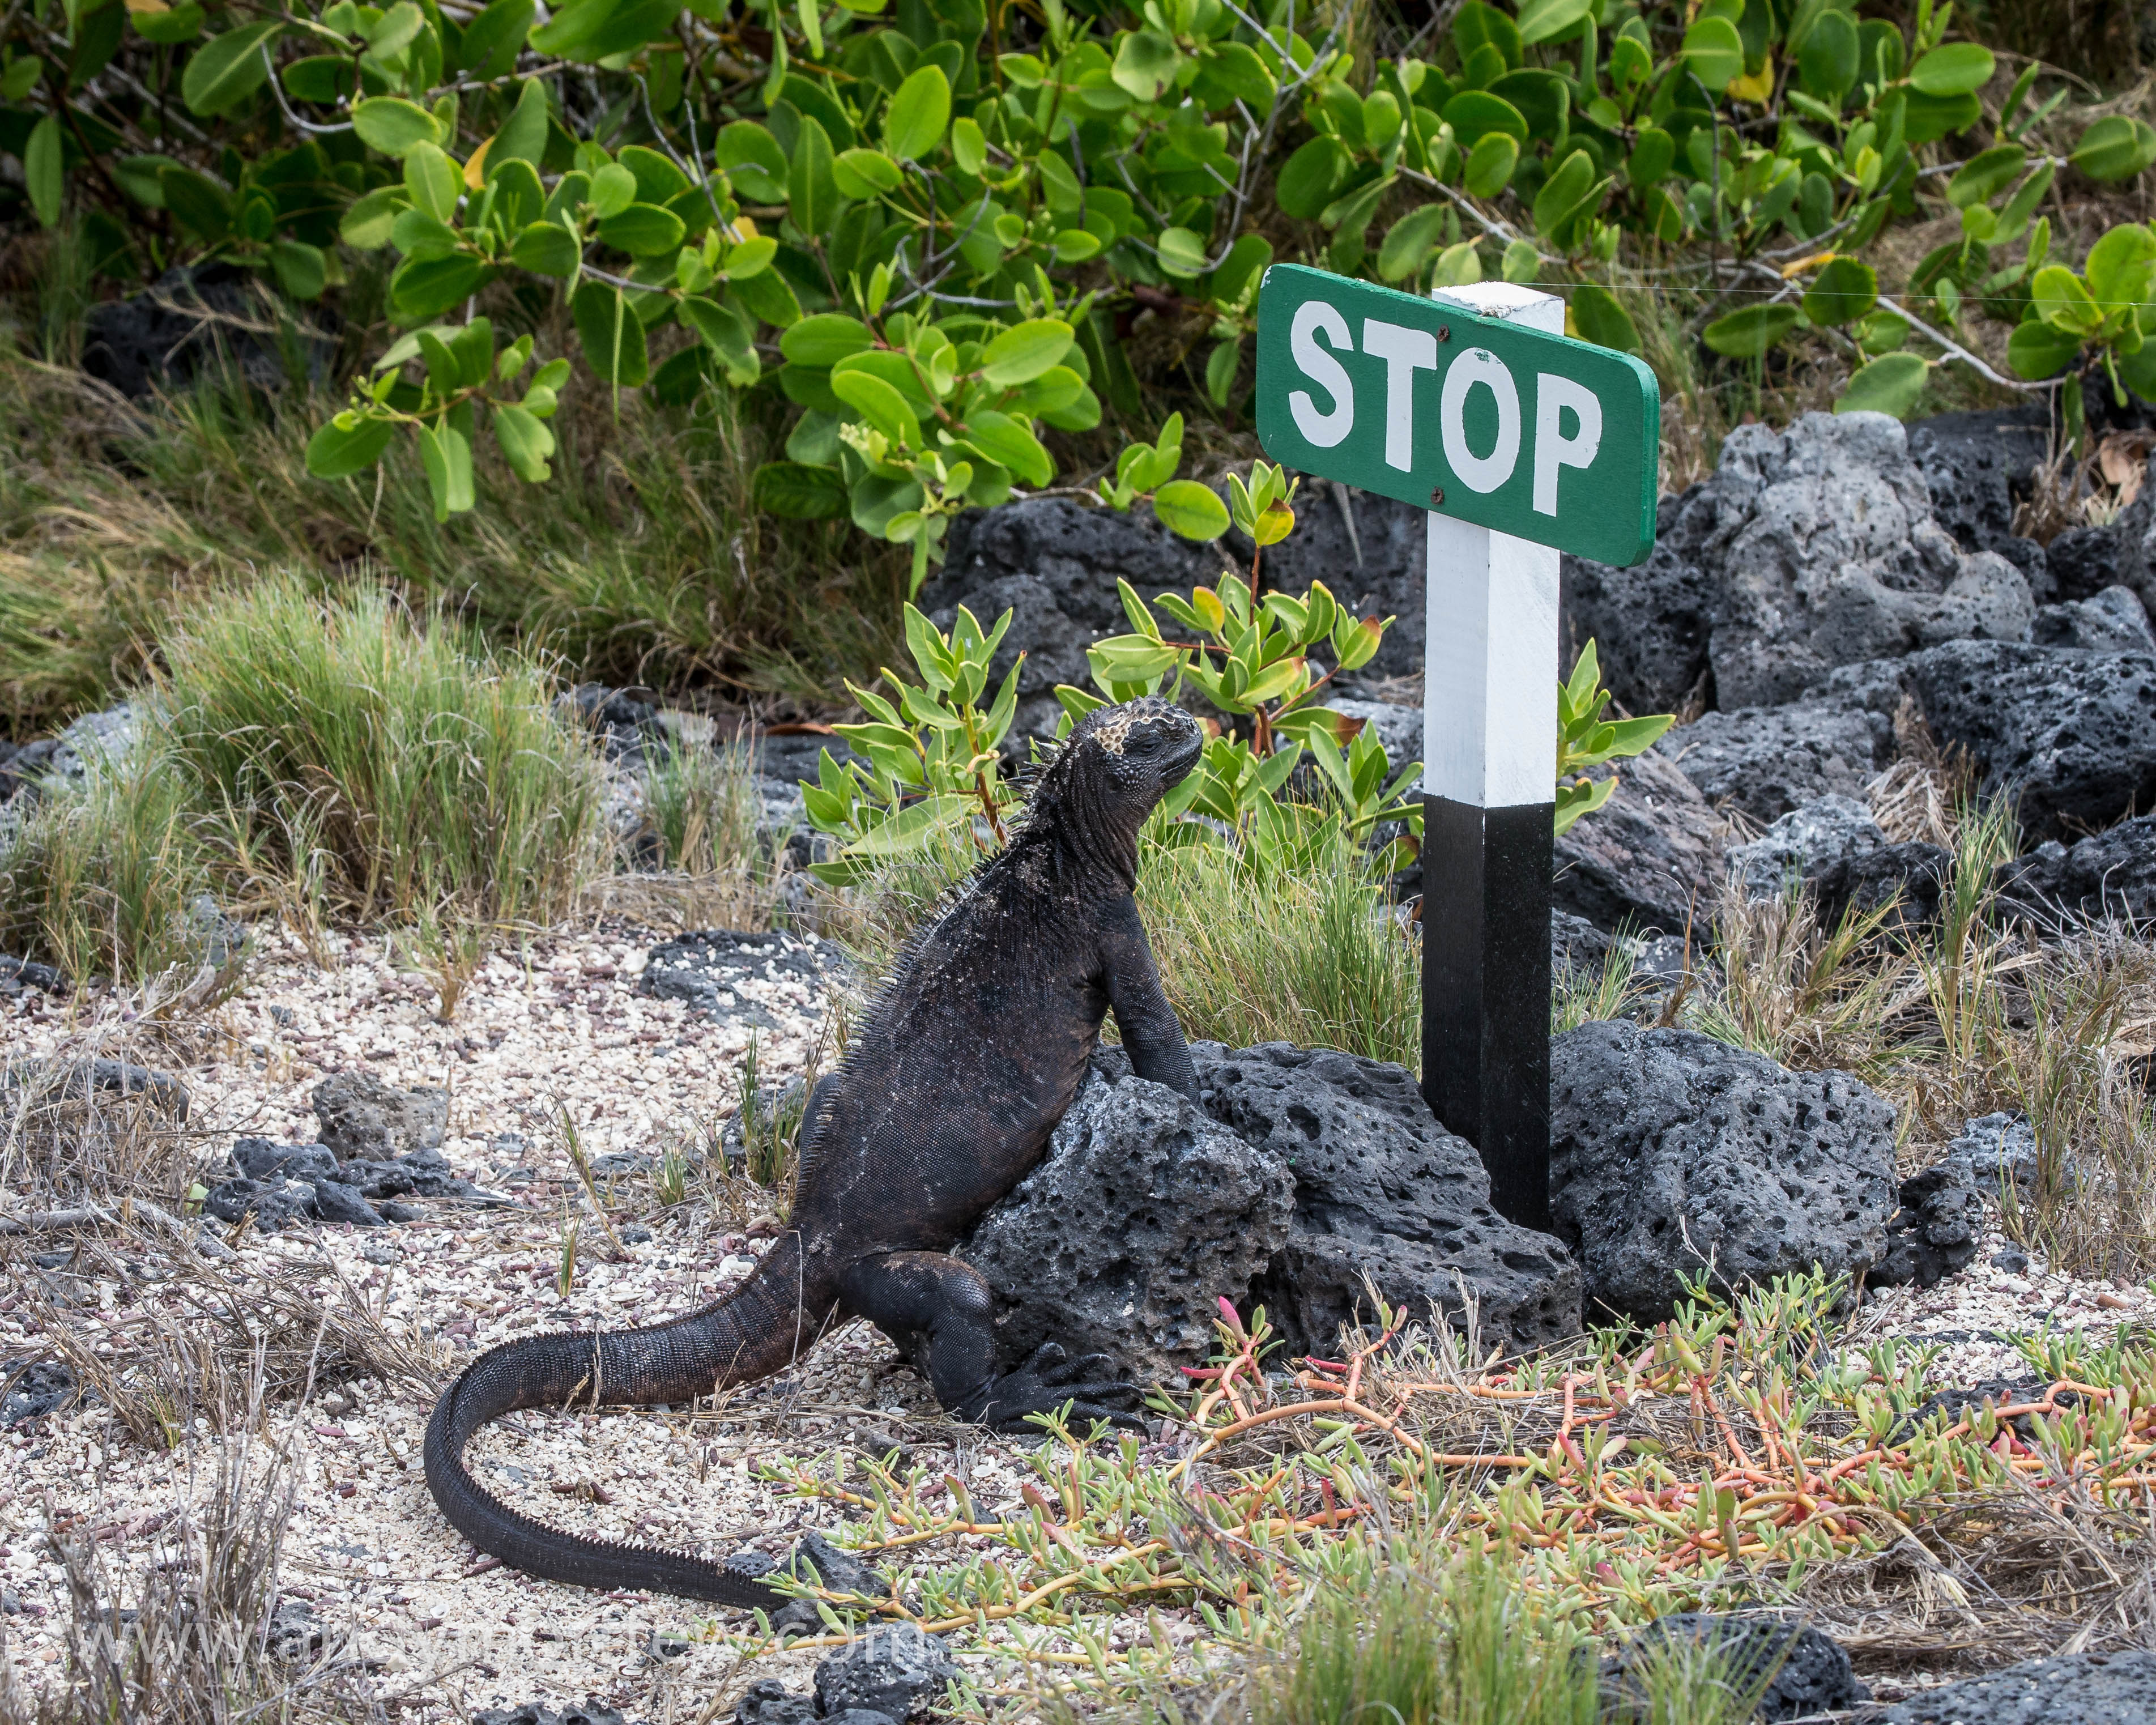
wildlife, jungle, reptile, garden, fauna